Drug-induced autoimmune hemolytic anemia

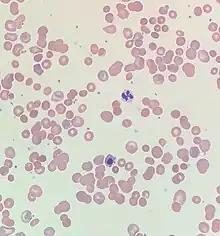
Blood smear from a patient with warm autoimmune hemolytic anemia showing spherocytes, marked polychromasia and a nucleated red blood cell.

Drug-induced autoimmune hemolytic anemia, also known as Drug-induced immune hemolytic anemia (DIIHA), is a rare cause of hemolytic anemia. It is difficult to differentiate from other forms of anemia which can lead to delays in diagnosis and treatment. Many different types of antibiotics can cause DIIHA and discontinuing the offending medication is the first line of treatment. DIIHA has is estimated to affect one to two people per million worldwide.